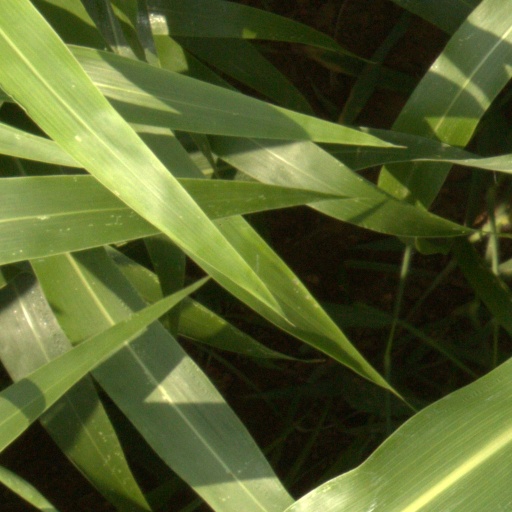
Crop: sorghum